Sabamobil

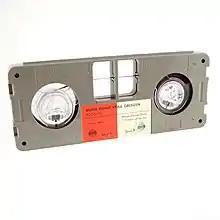
Sabamobil tape cartridge

Sabamobil was a magnetic tape audio cartridge format made by SABA that came to the market in 1964. It used already-available four-track ¼ inch tape on 3-inch reels (7.62 cm), with two mono channels per side, using a tape speed of 3¾ ips (9.5 cm/s), and was compatible with reel-to-reel audio tape recording except the against remove secured ends of the tape in the reel. The cartridge could be opened without the need of any tools by removing two holding clamps. Tape head and capstan were placed between the reels.